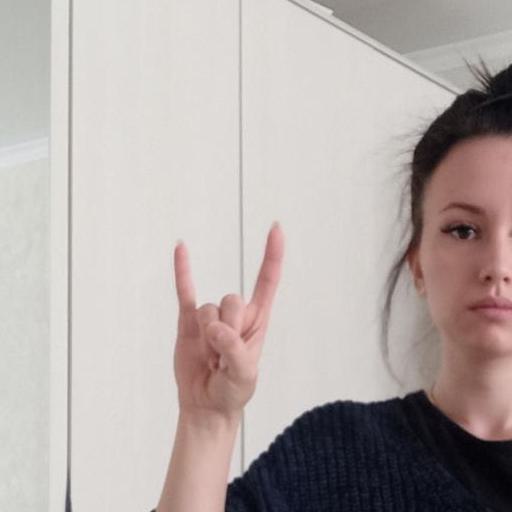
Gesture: rock